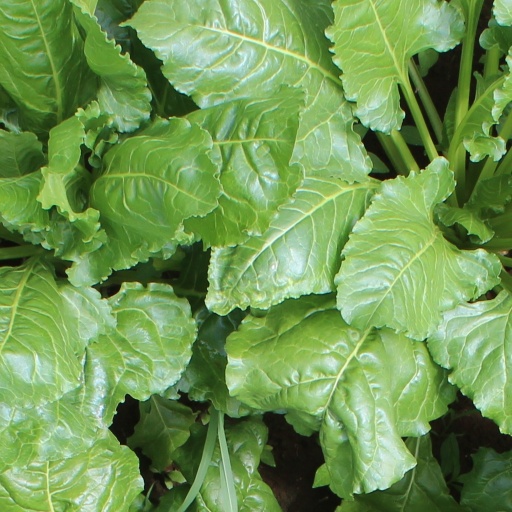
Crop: sugar beet